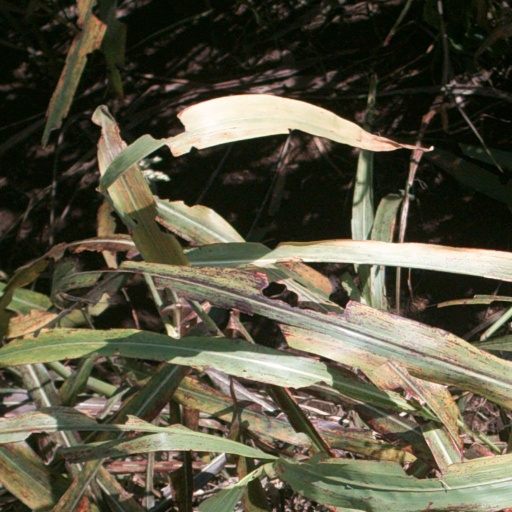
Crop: sorghum